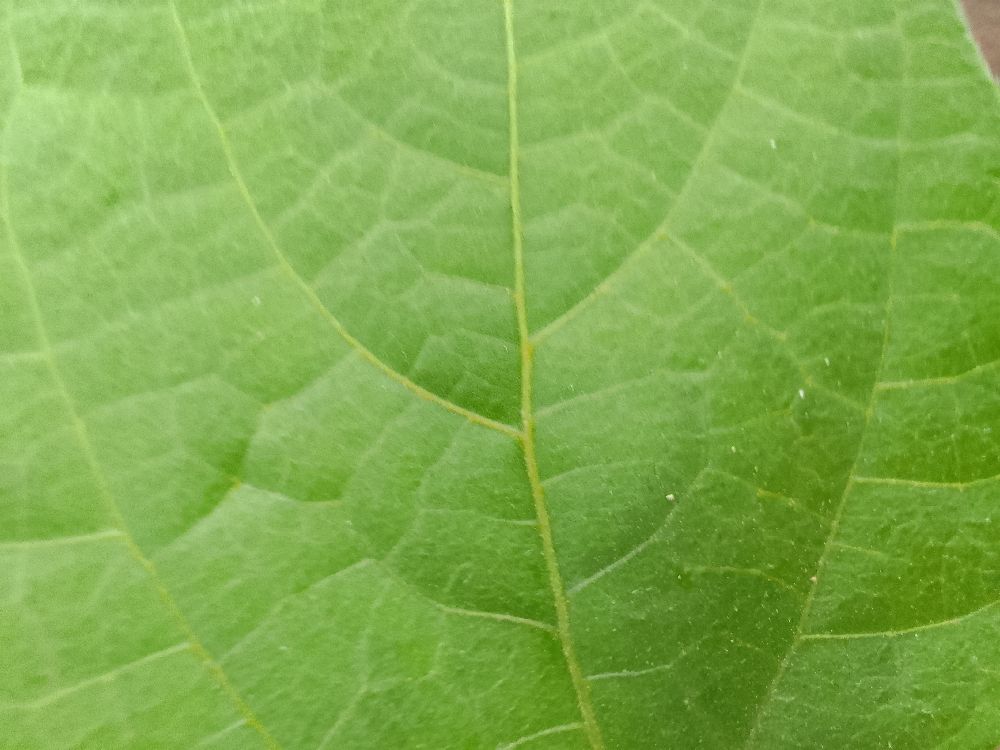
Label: healthy